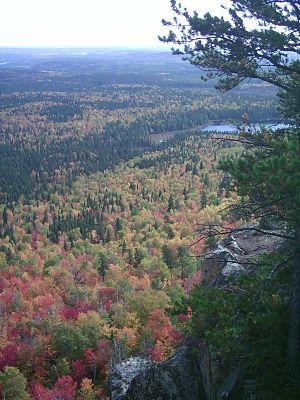
Vue du mont Chaudron
Le mont Chaudron ou colline Cheminis est un inselberg, une anomalie géologique situé à Montbeillard au Québec, à quelques mètres de la frontière de l'Ontario, et aussi connu sous différents noms en anglais comme Mount Cheminis ou Sugar-Loaf Mountain.